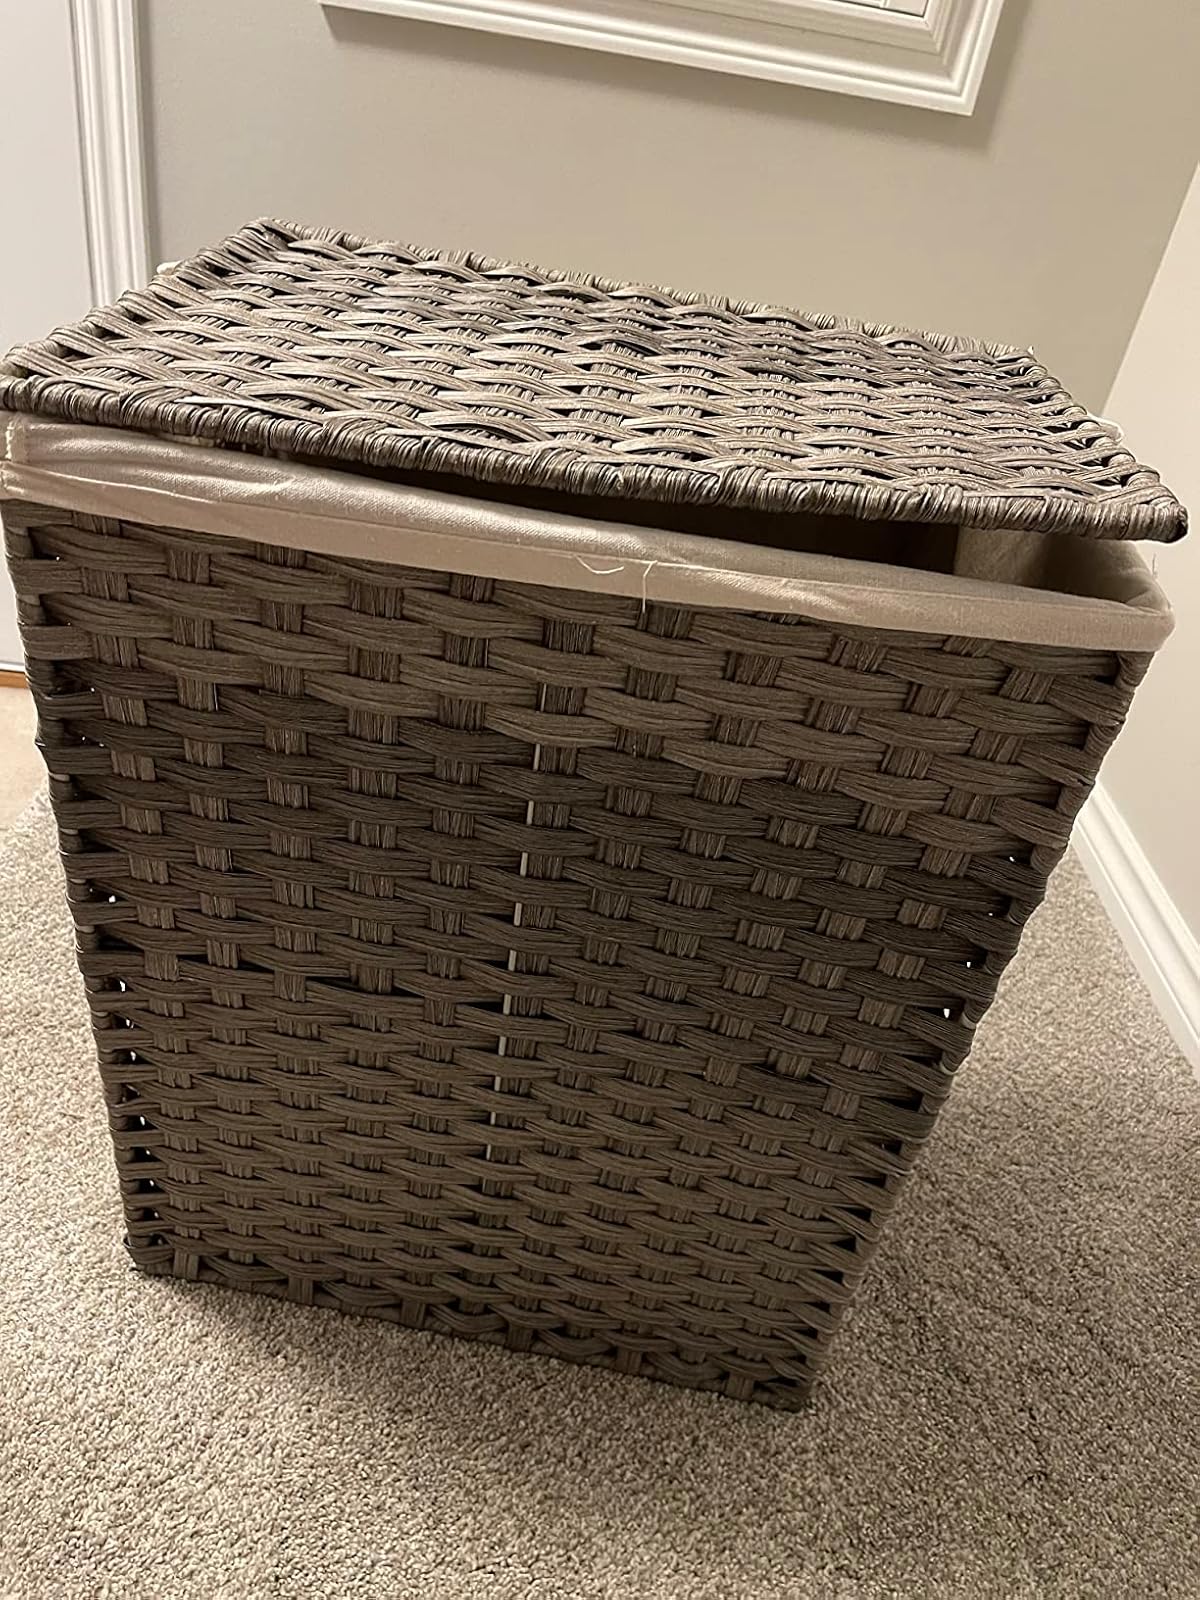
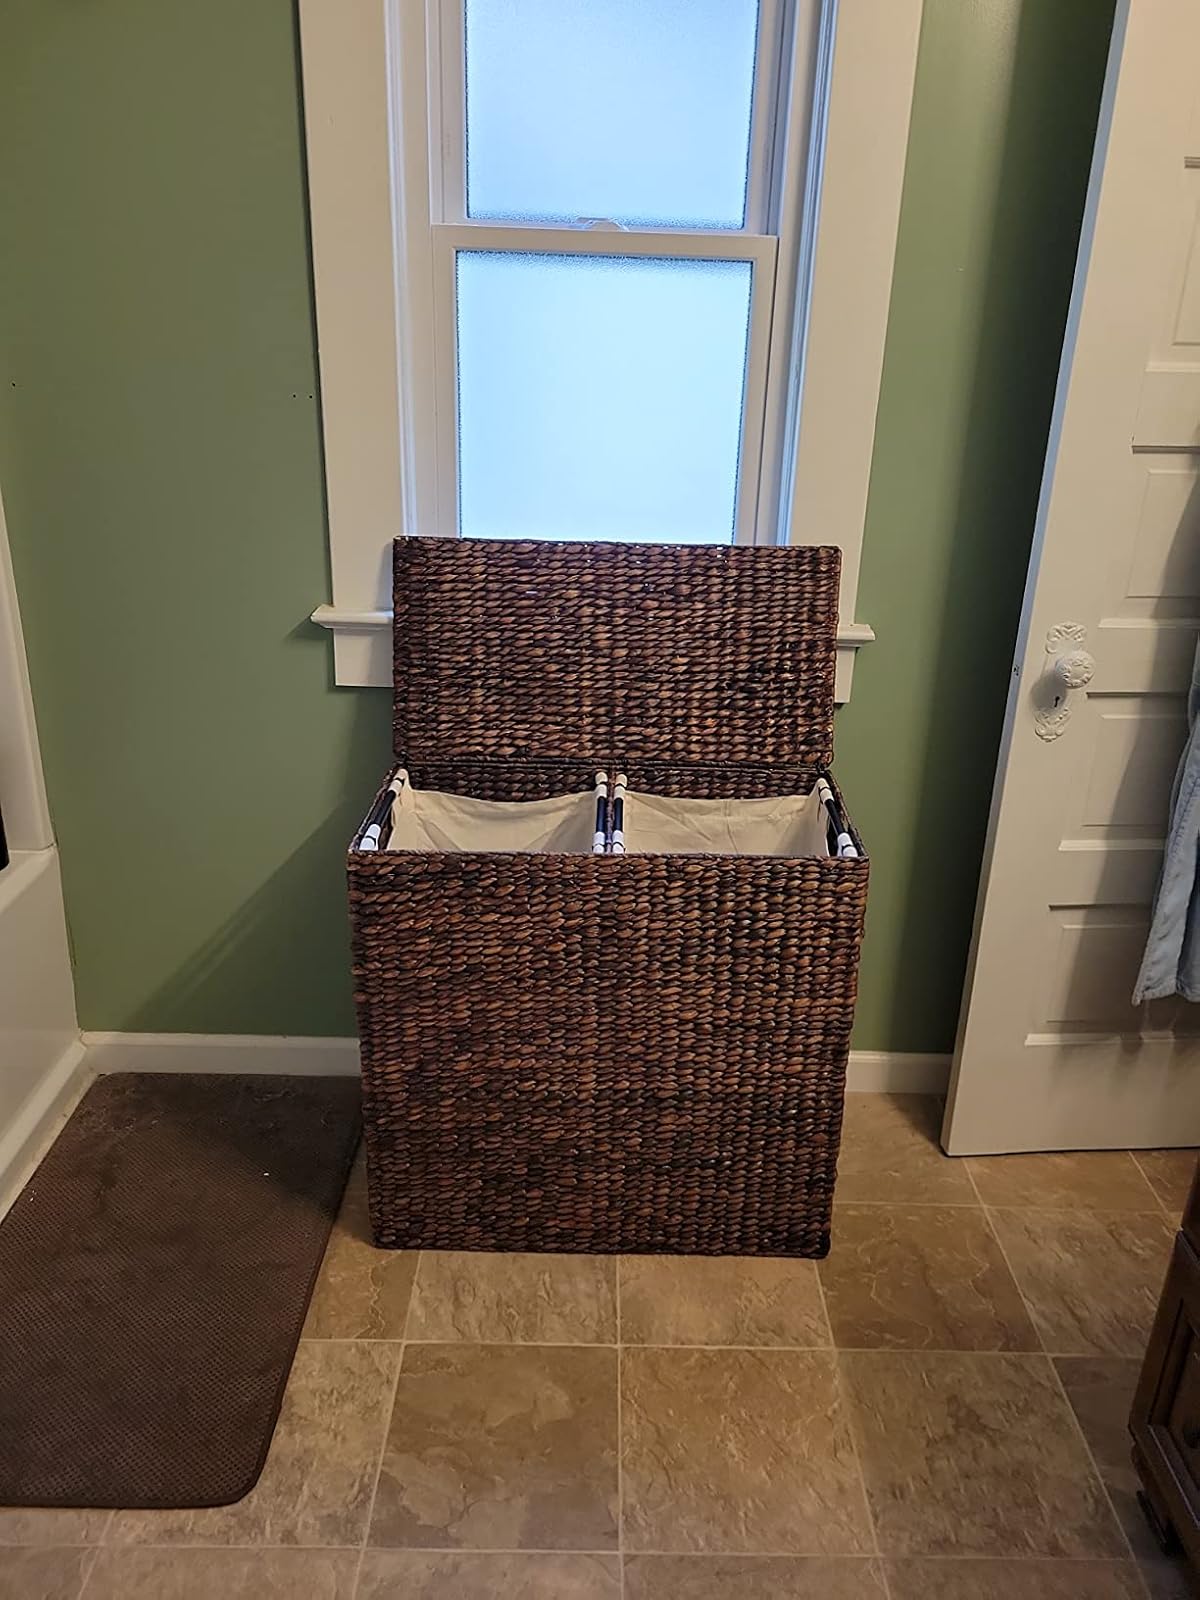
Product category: items_hamper
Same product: no